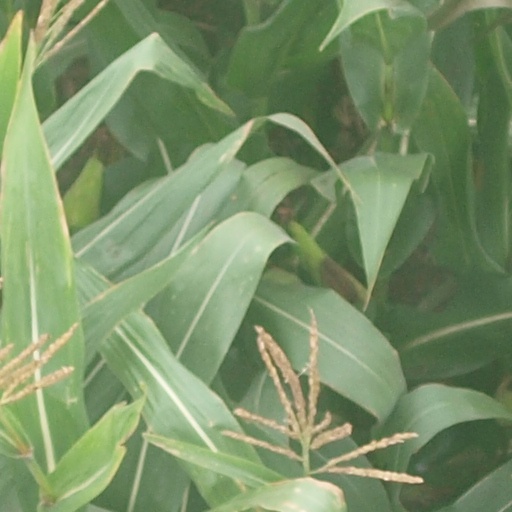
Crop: maize; corn